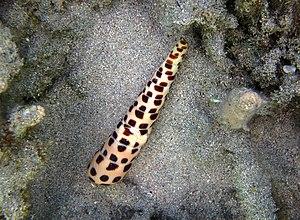
Le coquillage Terebra consobrina à la Réunion.
L'île de La Réunion est un département d'outre-mer français situé dans le sud-ouest de l'océan Indien.
Terebra est un genre de mollusque gastéropode de la famille des Terebridae.